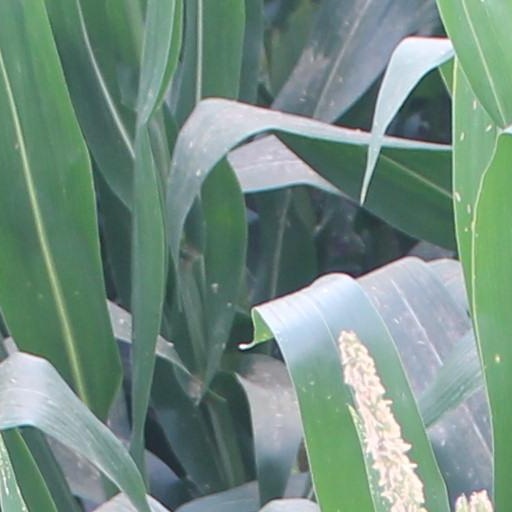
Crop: maize; corn